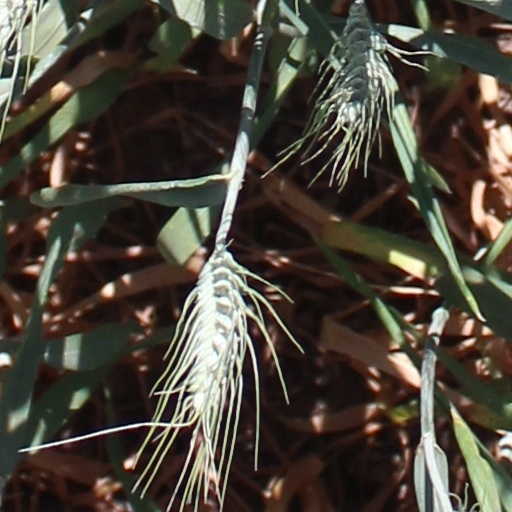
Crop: wheat